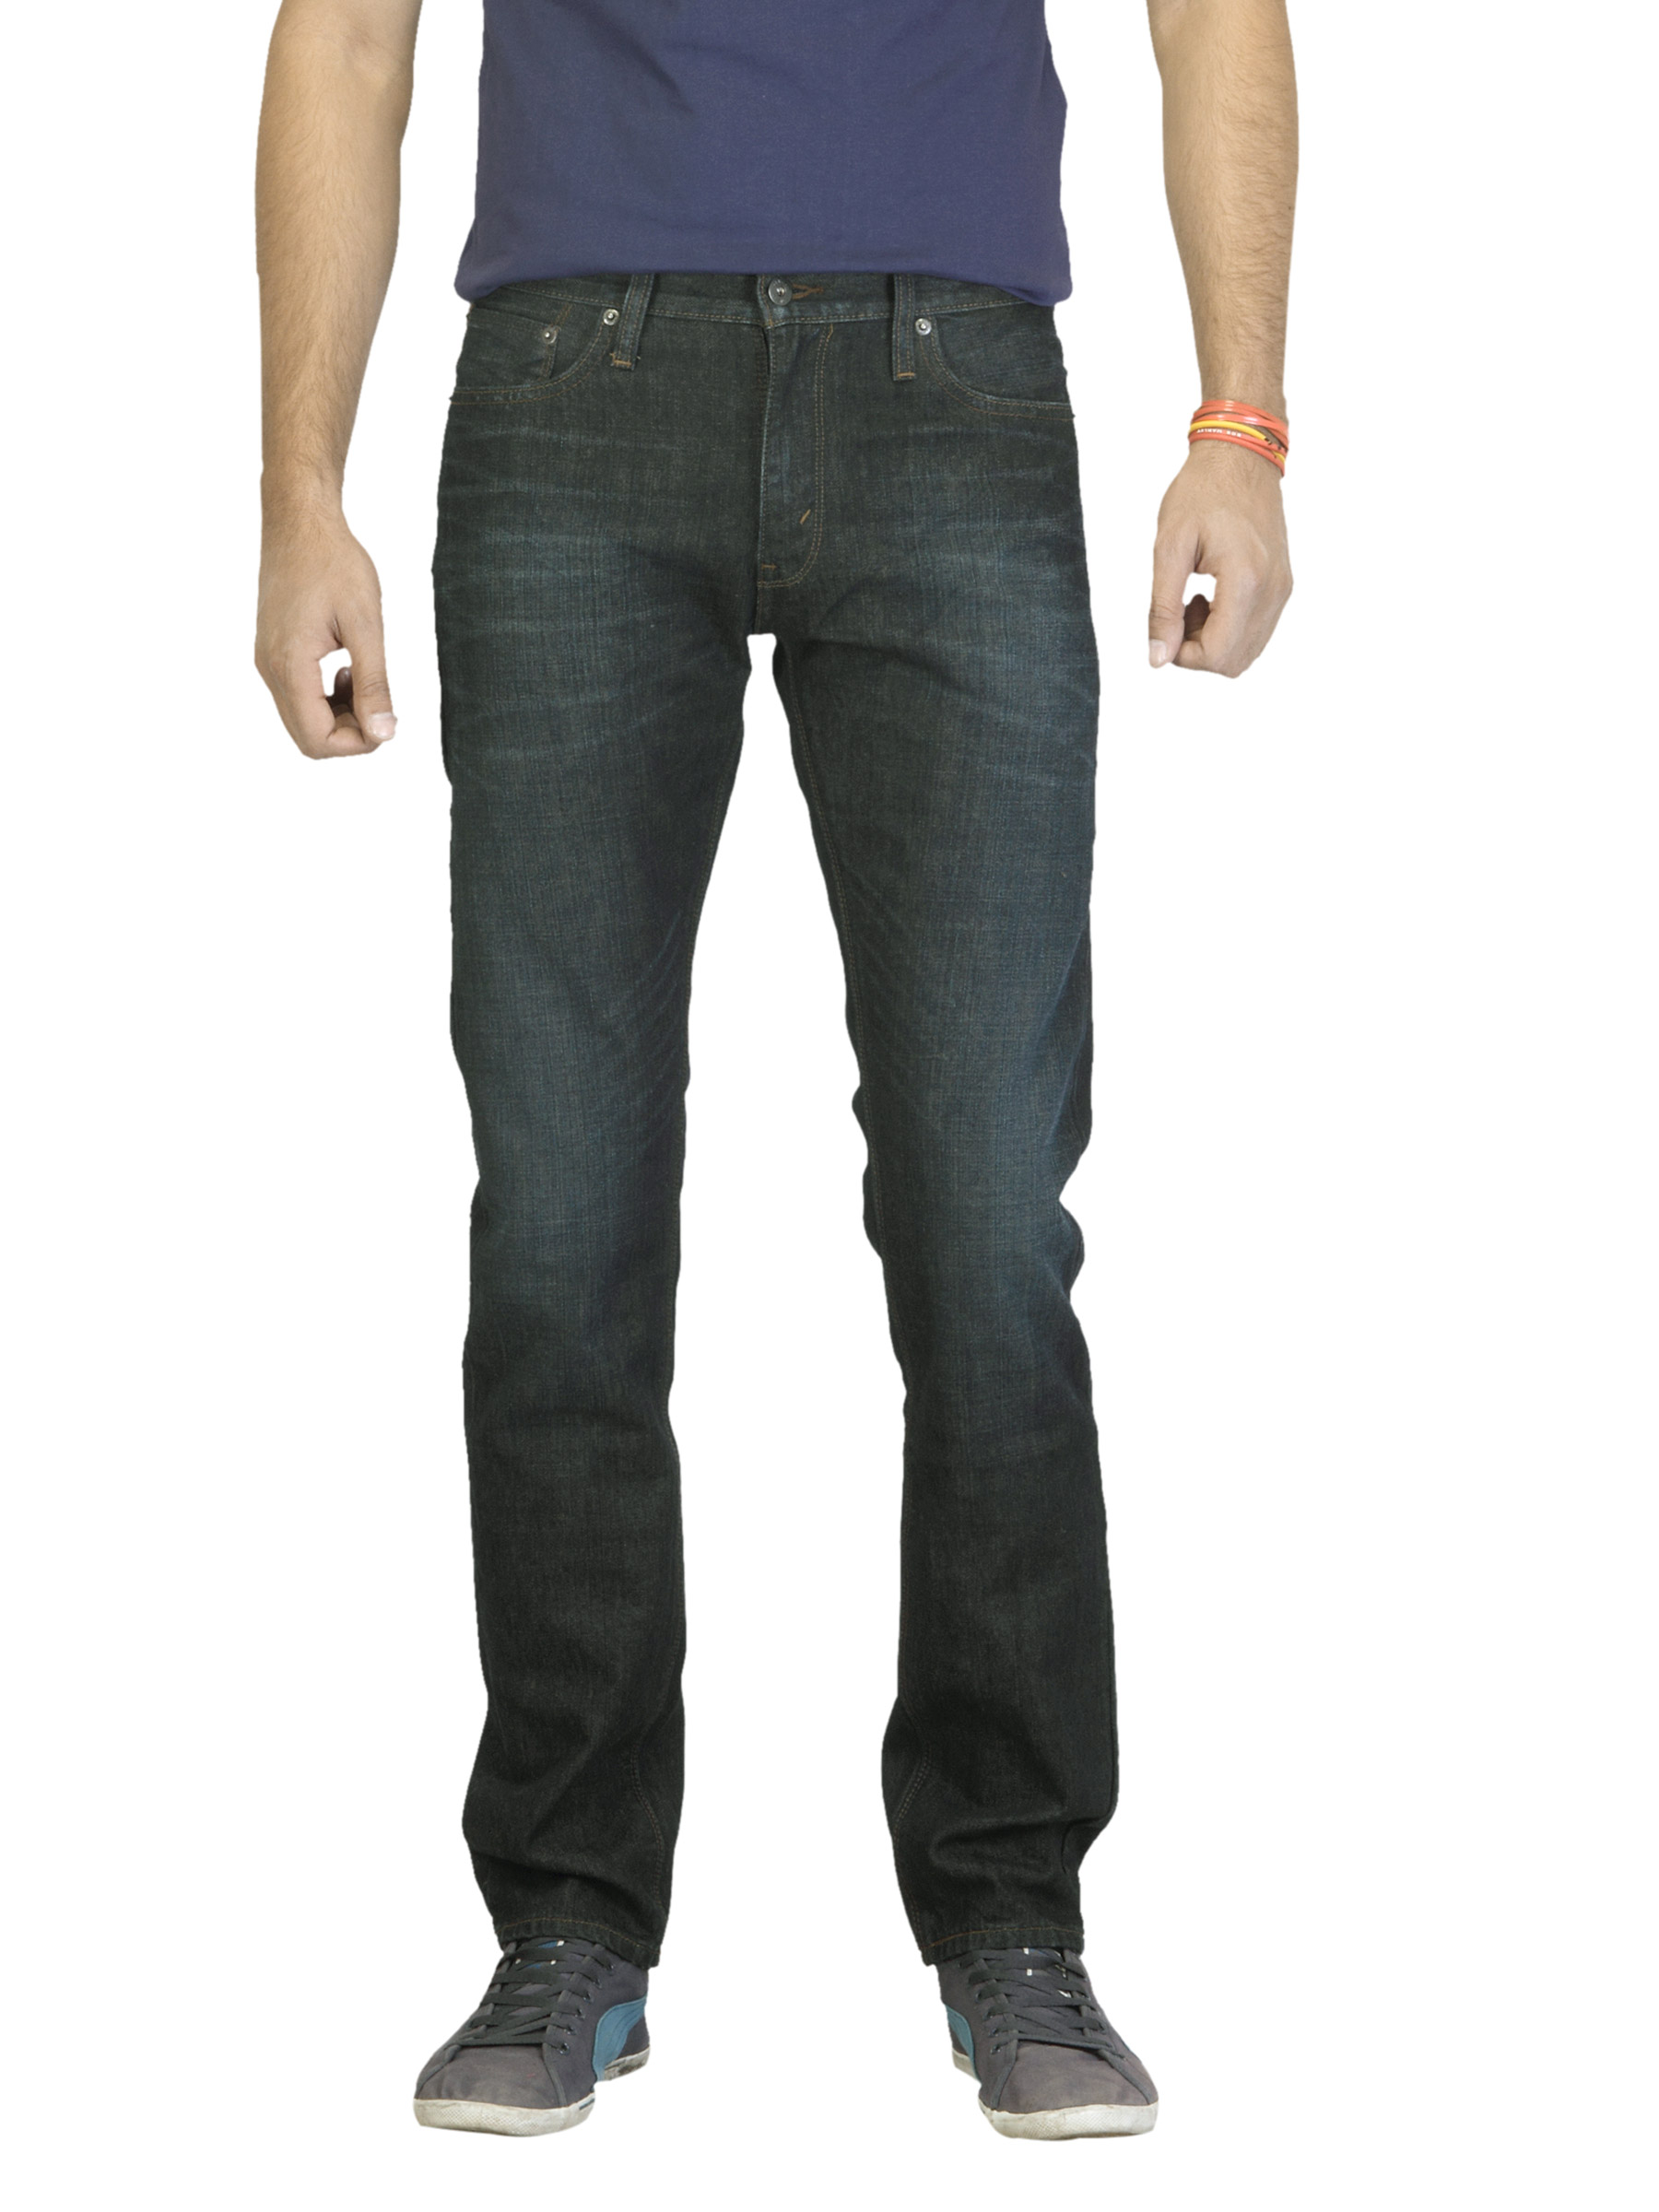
Denizen Men Black Jeans
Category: Apparel / Bottomwear / Jeans
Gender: Men
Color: Black
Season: Summer 2012
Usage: Casual